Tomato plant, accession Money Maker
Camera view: horizontal (90 deg, fisheye); turntable rotation: 60 degrees
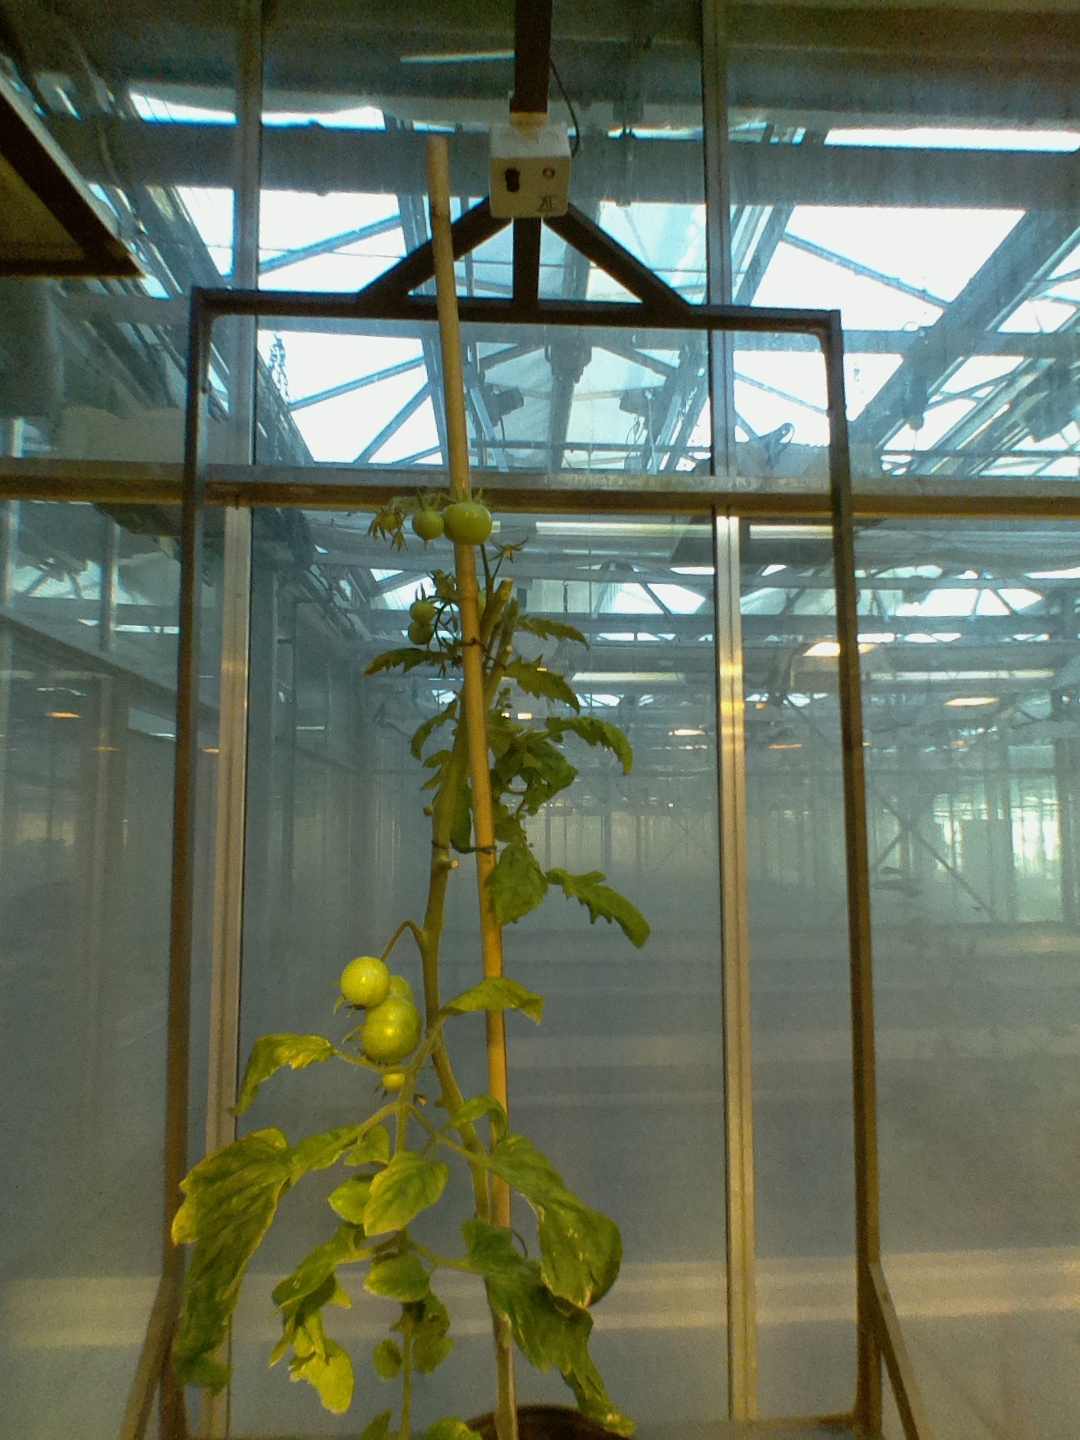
BBCH growth stage 79: 90% -100% of final fruit size